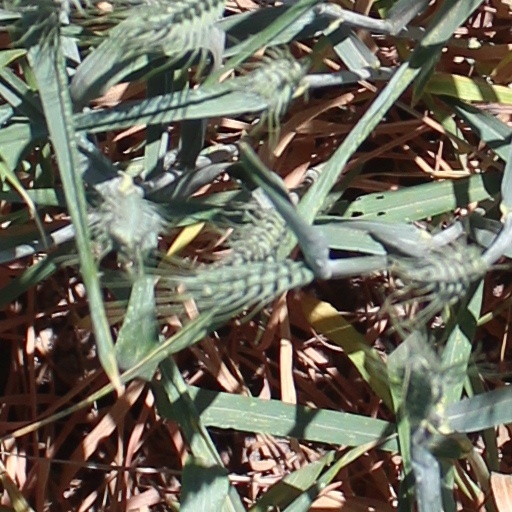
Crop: wheat